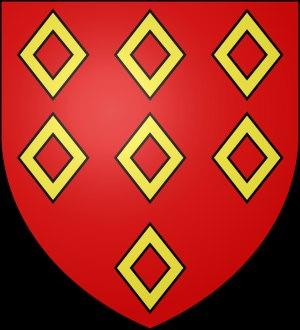
Cet article liste les différents vicomtes de Rohan.